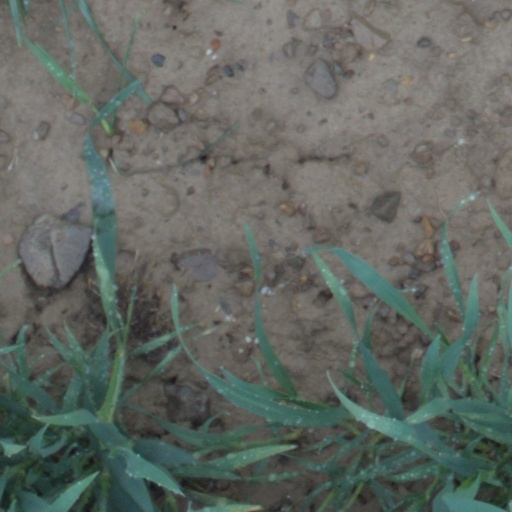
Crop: wheat